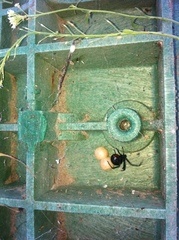
Species: Lactrodectus_hesperus